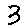
Label: 3